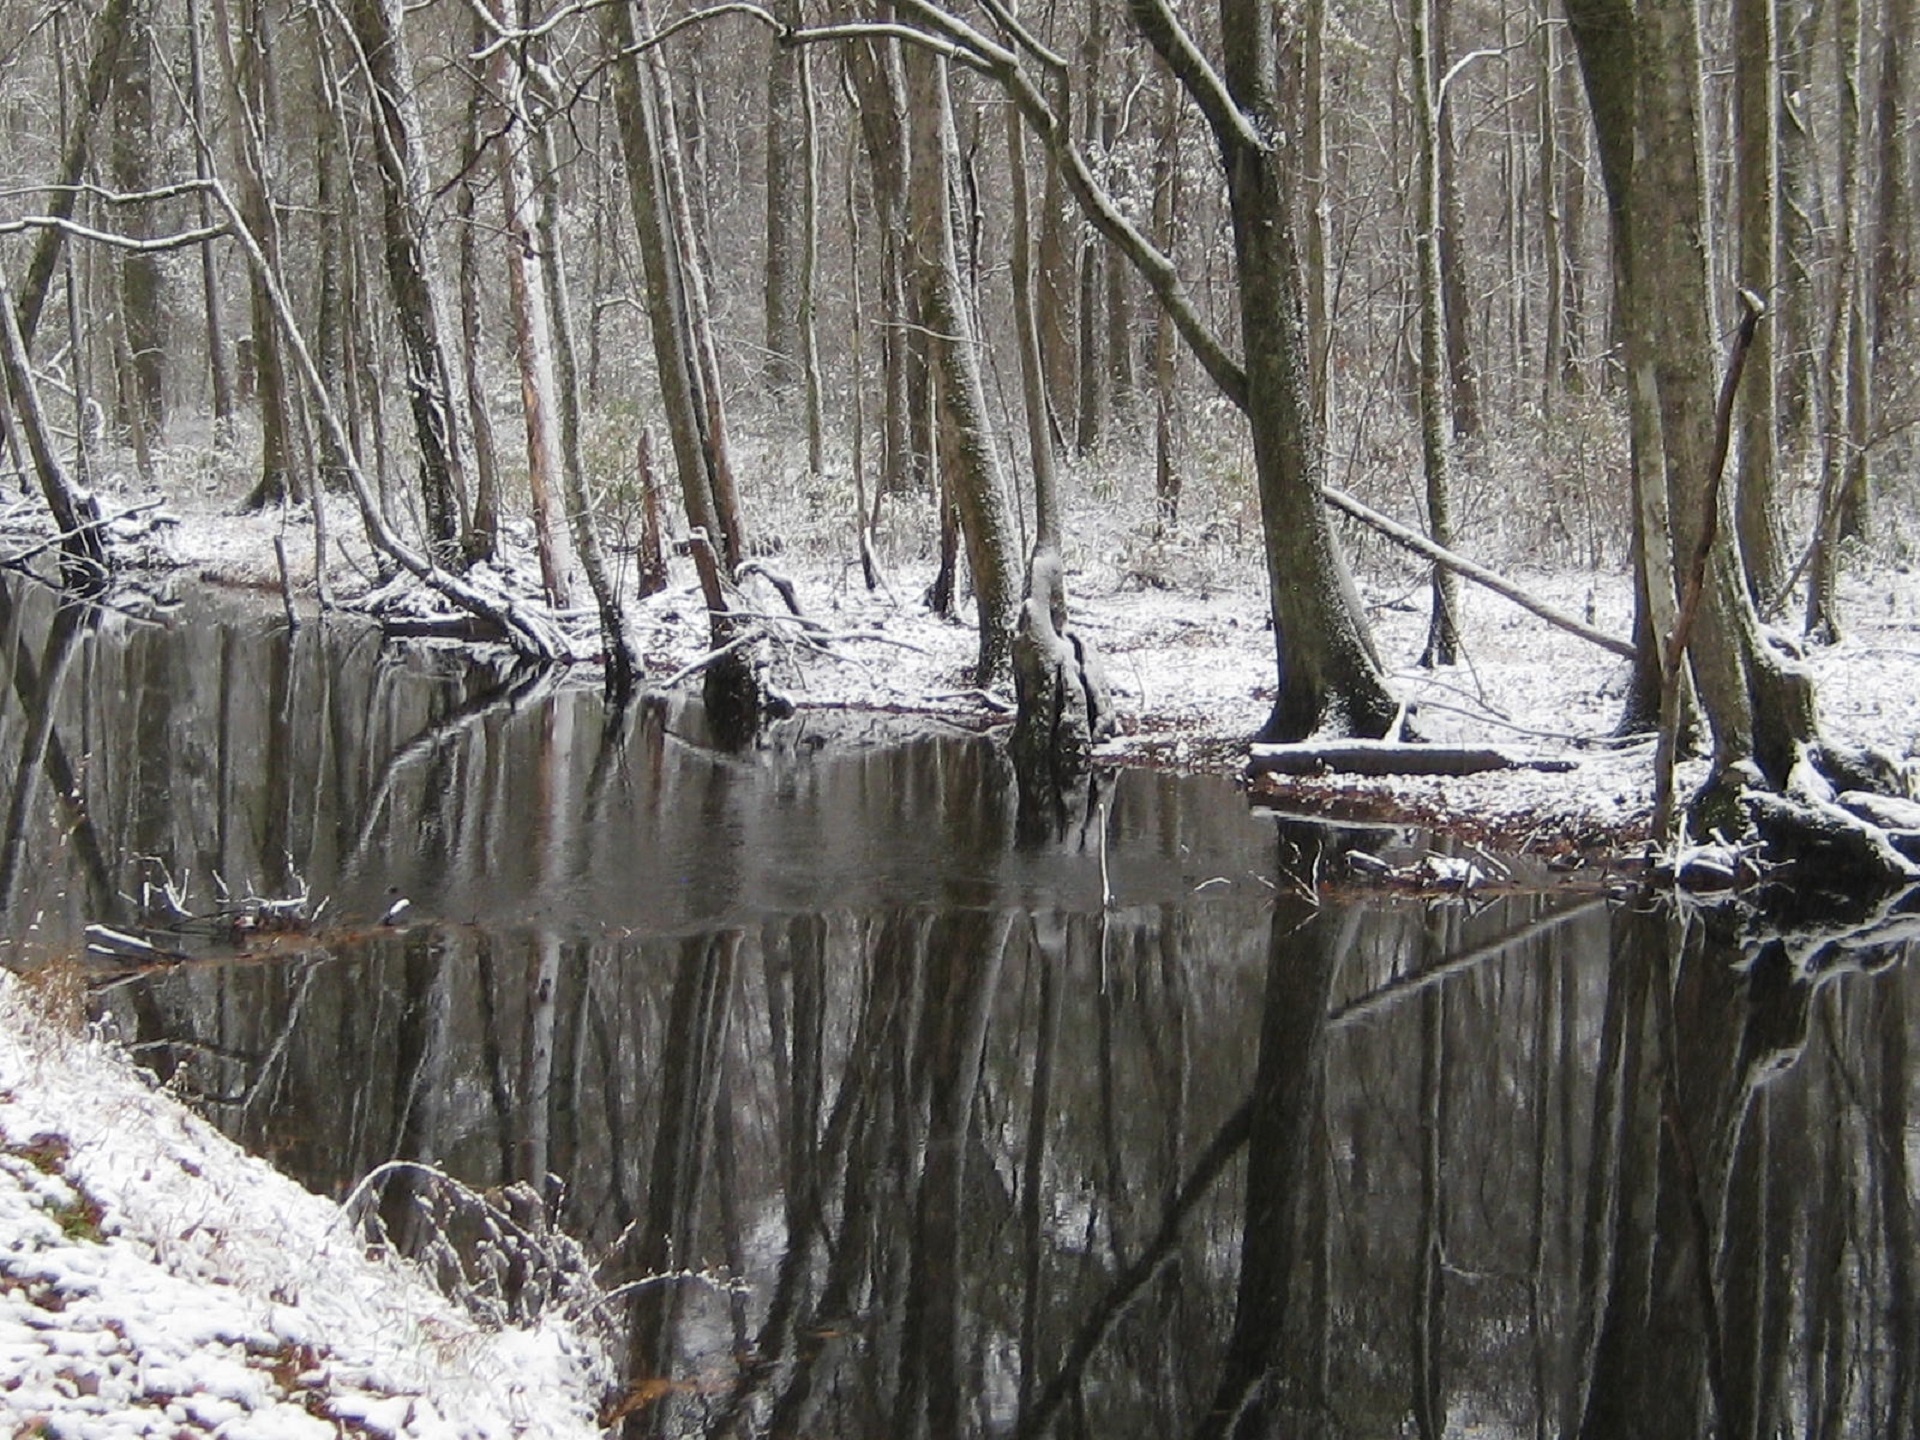
landscape, tree, water, nature, forest, swamp, wilderness, branch, snow, winter, frost, river, pond, stream, ice, reflection, scenic, autumn, weather, usa, lonely, season, trees, woods, wetland, woodland, habitat, ecosystem, freezing, north carolina, great dismal swamp, natural environment, atmospheric phenomenon, woody plant